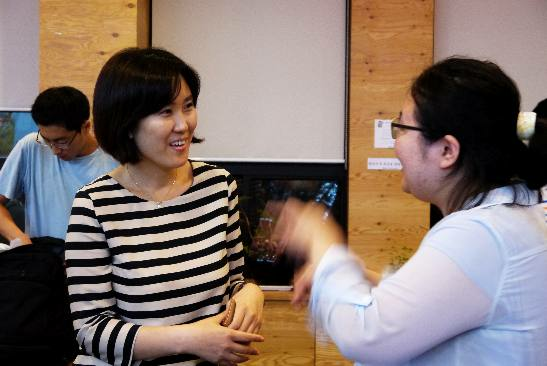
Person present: Yes